Paava Mannippu

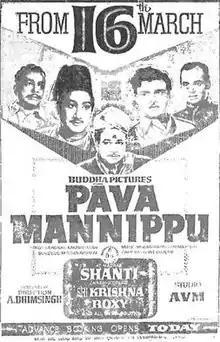
Theatrical release poster

Paava Mannippu is a 1961 Indian Tamil-language drama film directed and edited by A. Bhimsingh, who co-produced it under his banner Buddha Pictures, with AVM Productions. The film features an ensemble cast of Sivaji Ganesan, Gemini Ganesan, Savitri, Devika and M. R. Radha. M. V. Rajamma, V. Nagayya, S. V. Subbaiah and T. S. Balaiah play supporting roles. It revolves around four children who are separated from their parents in childhood, then found and raised by foster parents of different religious backgrounds.